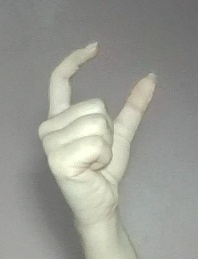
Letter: nun